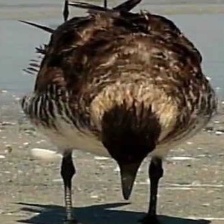
Species: POMARINE JAEGER
Scientific name: STERCORARIUS POMARINUS